Albert Pike Memorial Temple

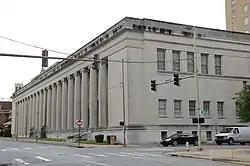

The Albert Pike Memorial Temple is a historic Scottish Rite building. It also houses the York Rite Chapter, Council, Commandery, and has 2 Masonic lodges at 700-724 Scott Street in Little Rock, Arkansas. It is an imposing 156,000 square foot three-story plus basement and loft Classical Revival structure. It is finished in Indiana limestone, and features a long colonnade of 19 Ionic columns on its front facade, which occupies one city block.